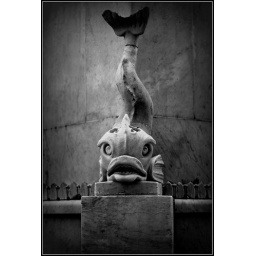
Its amazing the sheer quantity of fish statues that are around London. From buildings to lamps to street art,,,,